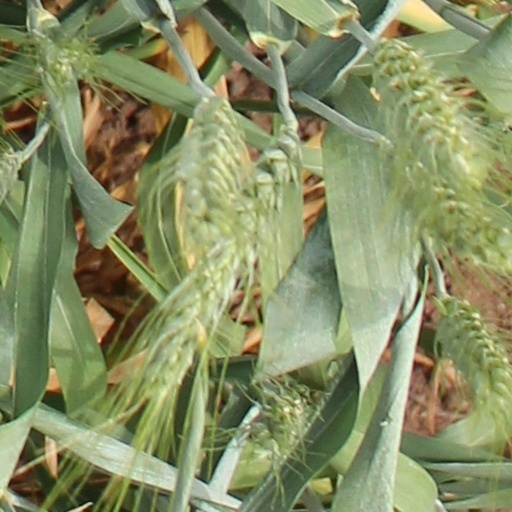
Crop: wheat